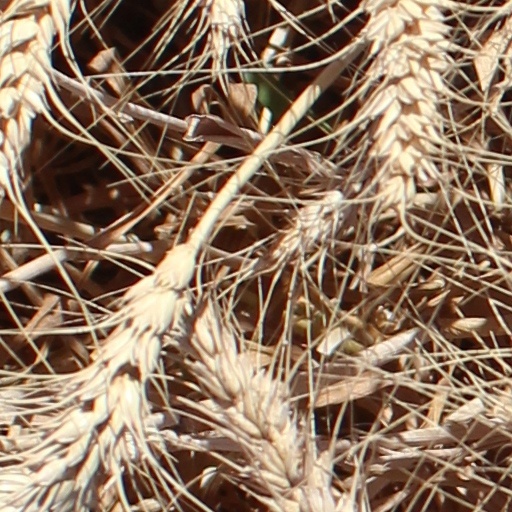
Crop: wheat